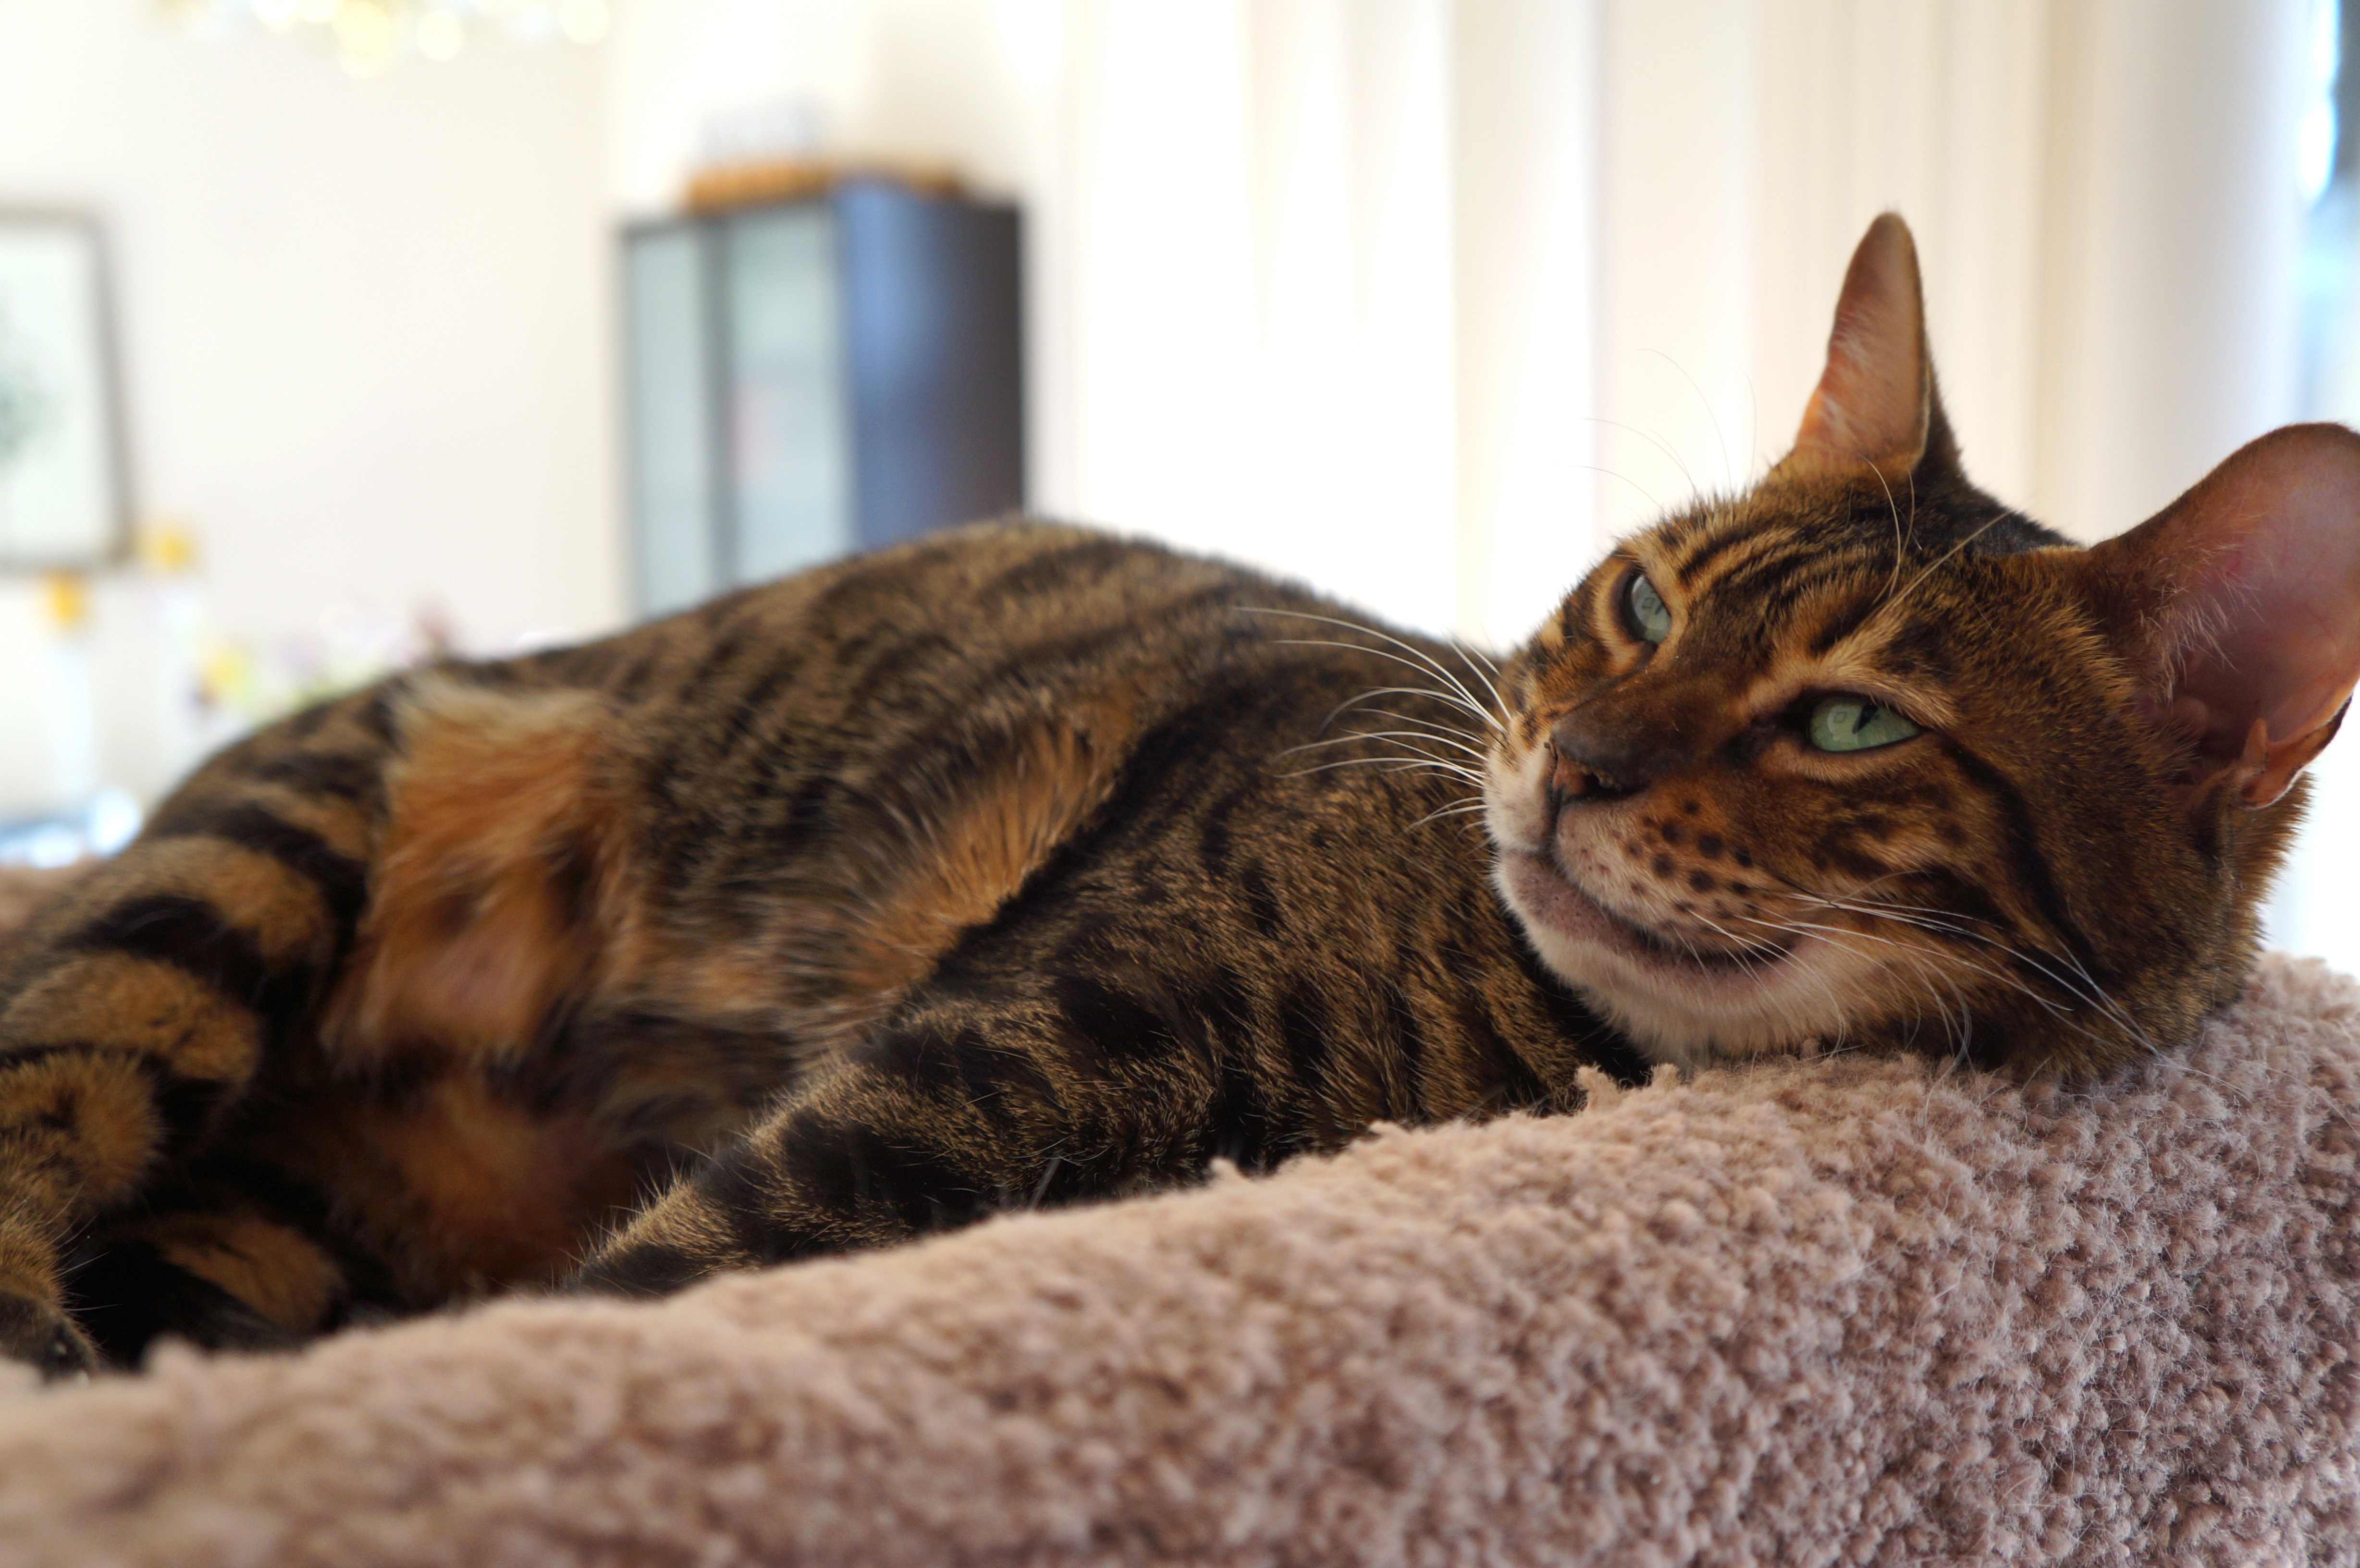
cat, mammal, whiskers, vertebrate, tabby cat, bengal, european shorthair, small to medium sized cats, cat like mammal, domestic short haired cat, pixie bob, ocicat, toyger